Texas

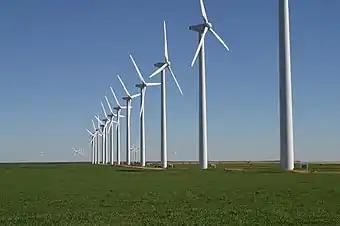
Brazos Wind Farm

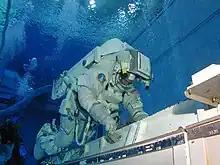
Astronaut training at the Johnson Space Center in Houston

As of 2024, Texas had a gross state product (GSP) of $2.664 trillion, the second highest of any U.S. state. Its GSP is greater than the GDP of Brazil, the world's 8th-largest economy. The state ranks 22nd among U.S. states with a median household income of $64,034, while the poverty rate is 14.2%, making Texas the state with 14th highest poverty rate (compared to 13.15% nationally). Texas's economy is the second-largest of any country subdivision globally, behind California.